Child care

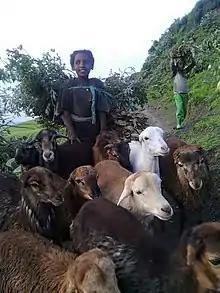
Children carrying firewood and tending sheep in Ethiopia

Considerable research has shown that non-profit child care facilities are much more likely to produce the high quality environments in which children thrive." Not-for-profit organizations are more likely to provide quality childcare to lower income families.